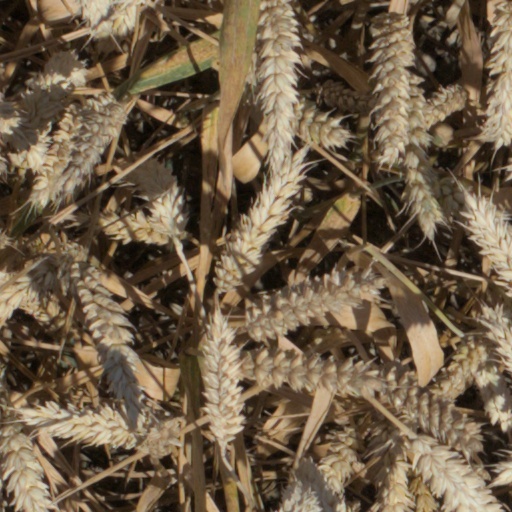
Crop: wheat